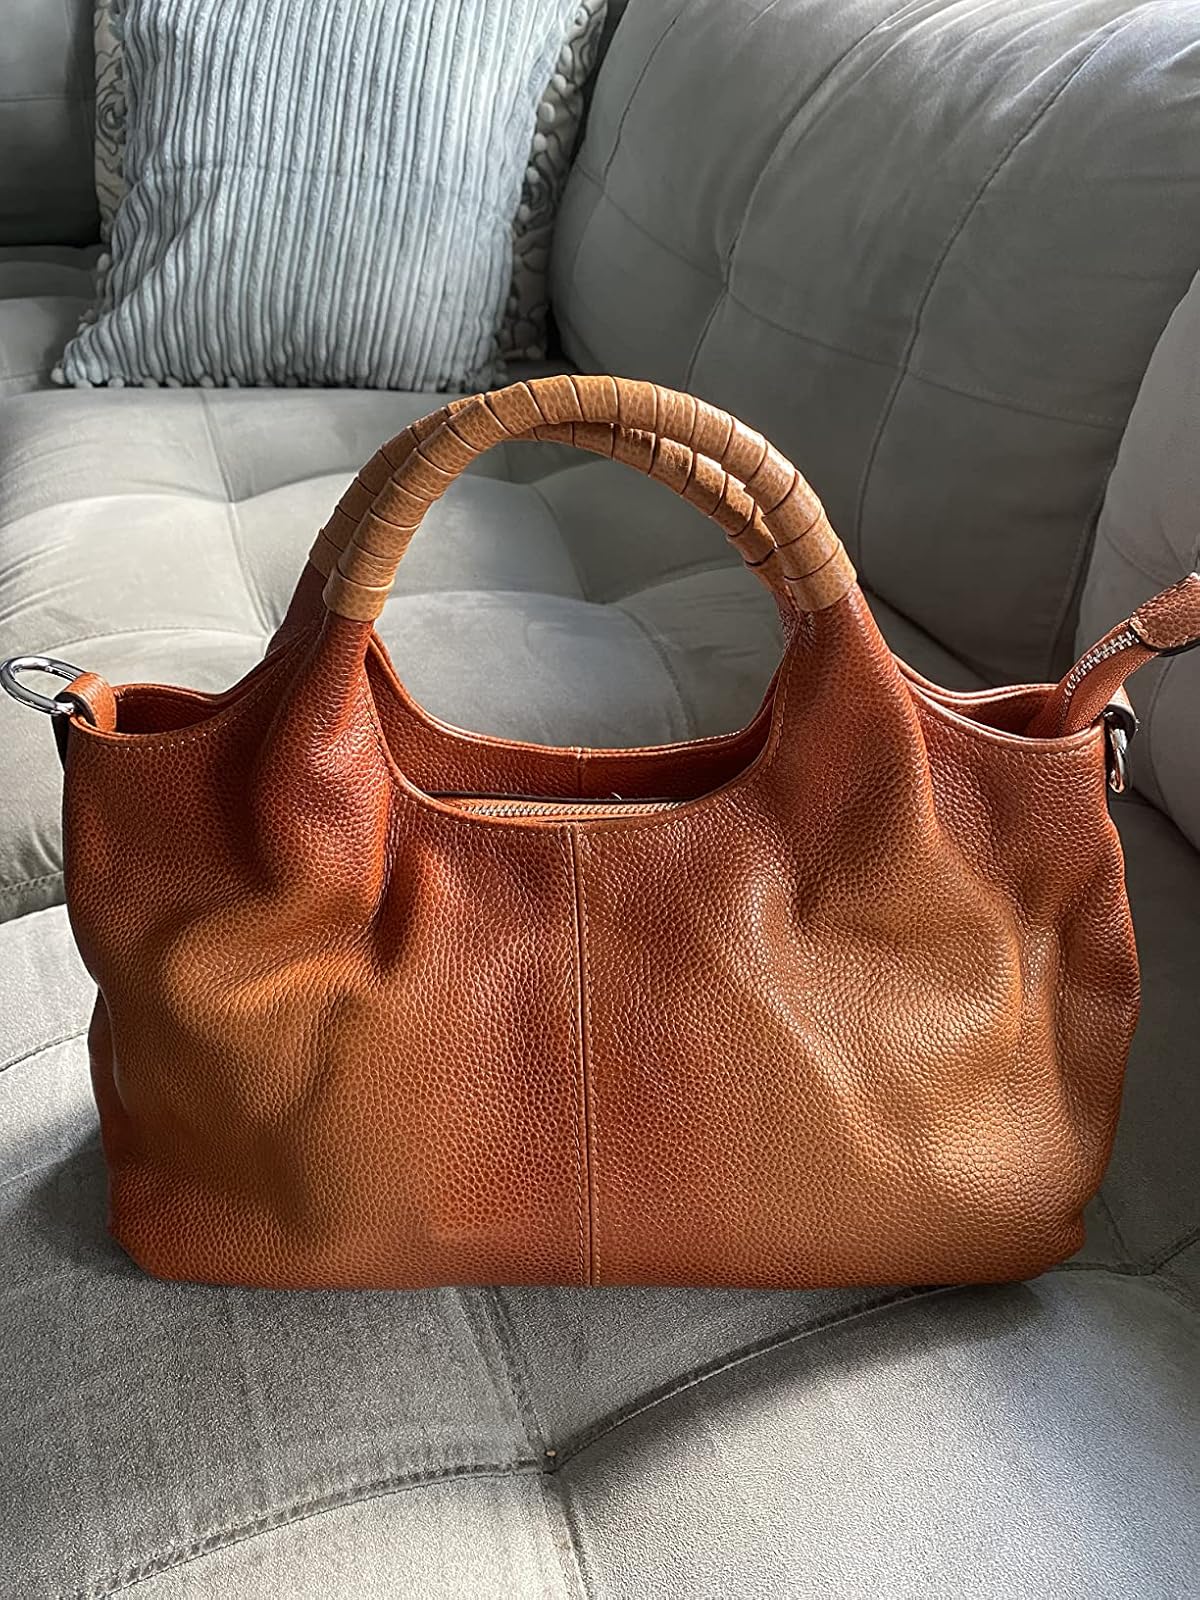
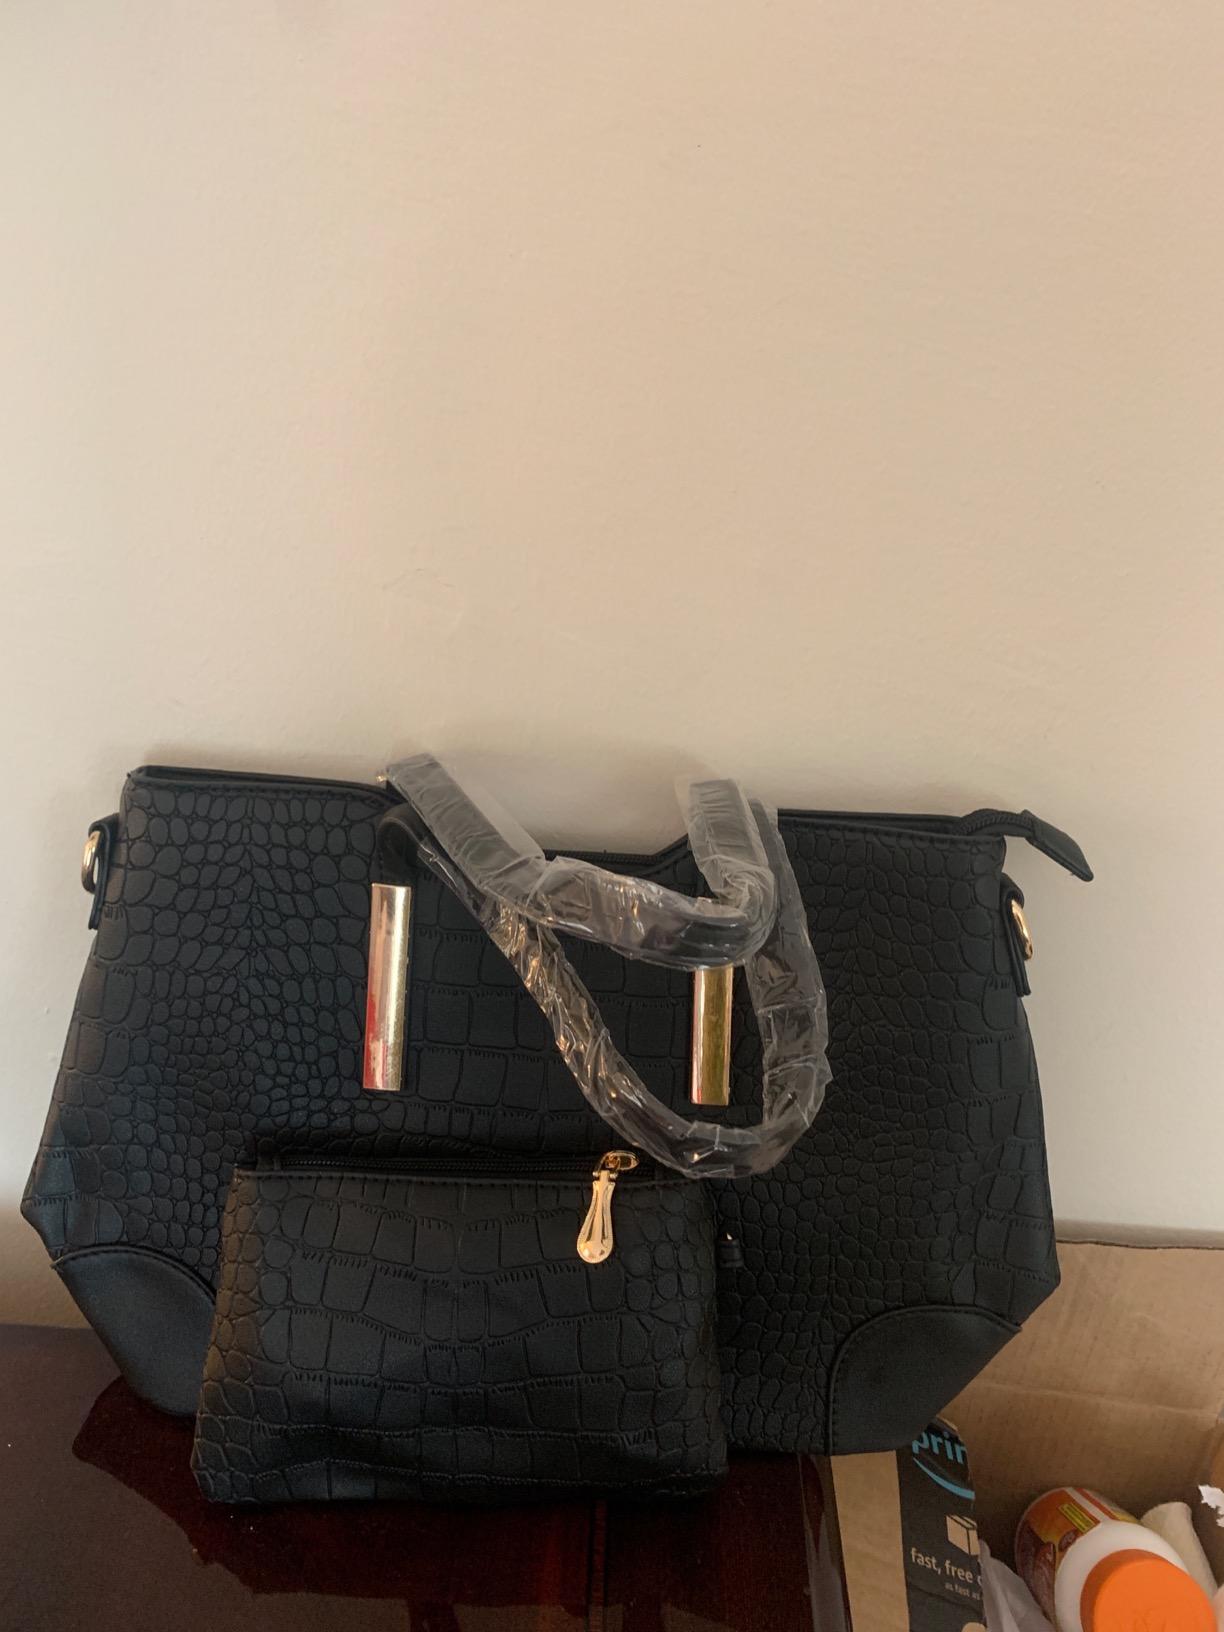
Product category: accessories_handbag
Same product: no